Describe the emotion expressed in this image:  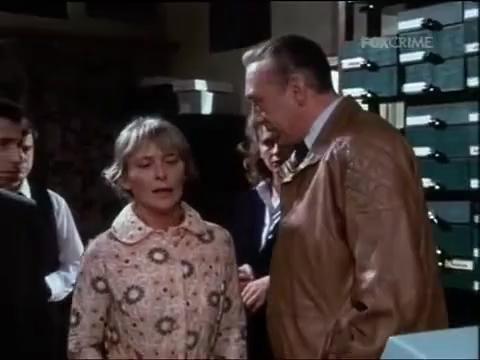
This person displays Suffering, valence and arousal with low intensity.